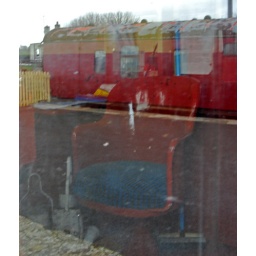
reflection in train window